RMS Aquitania

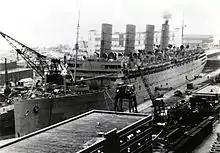
"Aquitania" at Boston Naval Shipyard, September 1942.

Now repainted battleship grey, in November 1941 "Aquitania" was in the British colony of Singapore, from which she sailed to take part indirectly in the loss of the Australian cruiser . "Sydney" had engaged in battle with the German auxiliary cruiser . There has been much unsubstantiated speculation that "Kormoran" was expecting "Aquitania", after spies in Singapore had notified "Kormoran"s crew of the liner's sailing and planned to ambush her in the Indian Ocean west of Perth but instead encountered "Sydney" on 19 November. Both ships were lost after a fierce battle. On the morning of 24 November "Aquitania" en route to Sydney from Singapore spotted and picked up twenty-six survivors of the German ship but maintained radio silence and did not pass word until in visual range of Wilson's Promontory on 27 November. The captain had gone against orders not to stop for survivors of sinkings. There were no survivors from "Sydney".